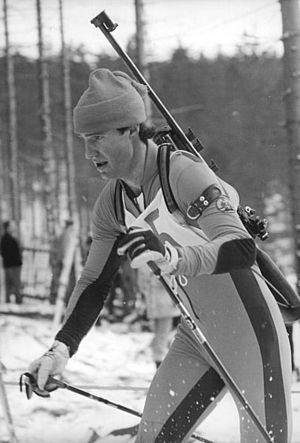
Frank Ullrich, né le 24 janvier 1958 à Trusetal, est un ancien biathlète est-allemand qui fut par la suite entraîneur de l'équipe de biathlon de RDA puis d'Allemagne après la réunification. Il est souvent cité parmi les plus grands biathlètes de tous les temps.